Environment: real
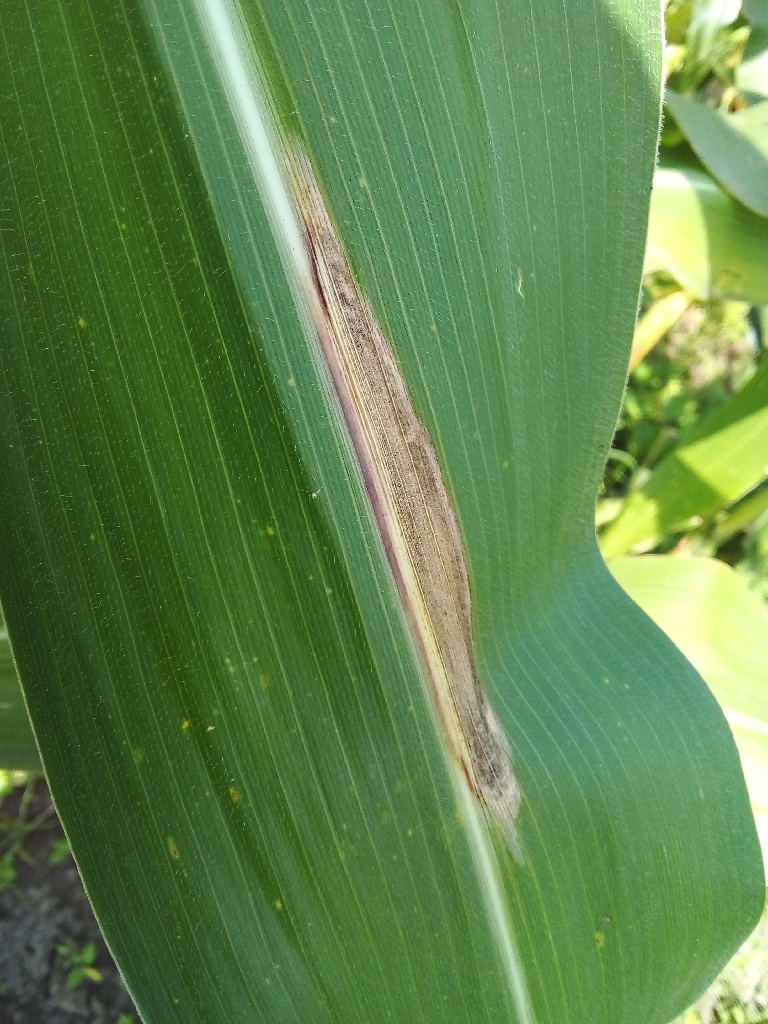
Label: northern_corn_leaf_blight